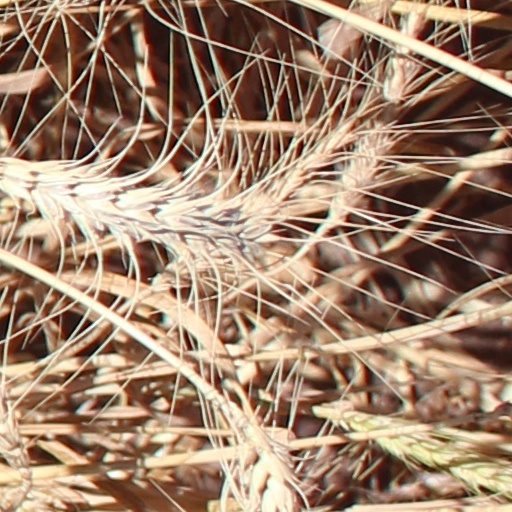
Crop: wheat